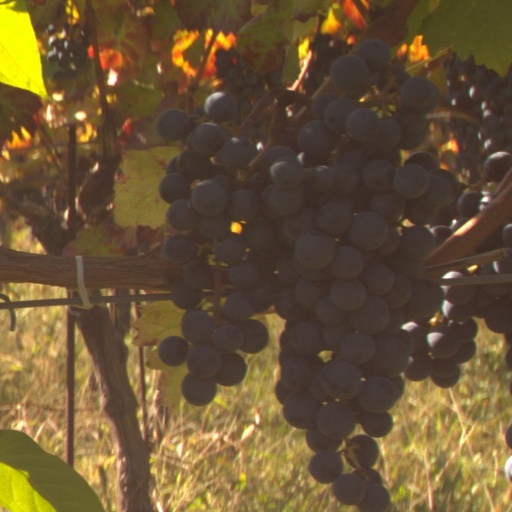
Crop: grape